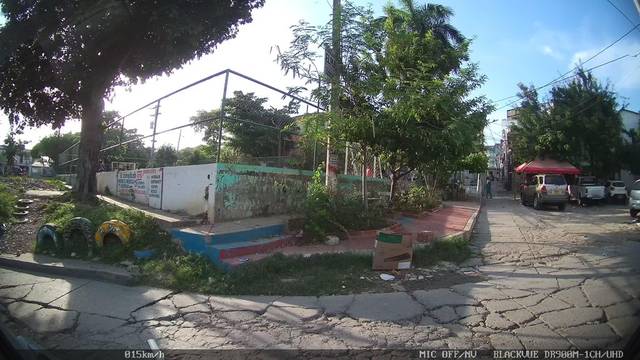
Region: Colombia
Coordinates: 10.394, -75.507